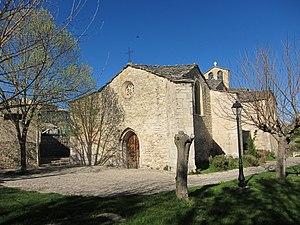
Dimanche de Pâques après-midi
L'église Saint-Claude, placée sous l'invocation de saint Claude, est une église de style roman située sur la commune de Sigonce dans le département des Alpes-de-Haute-Provence en France.
Cet article recense les monuments historiques des Alpes-de-Haute-Provence, en France.